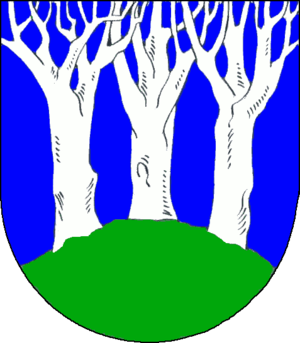
Nutteln est une commune allemande du Schleswig-Holstein, située dans l'arrondissement de Steinburg, à onze kilomètres au nord-ouest de la ville d'Itzehoe. Nutteln est l'une des 22 communes de l'Amt Schenefeld dont le siège est à Schenefeld.